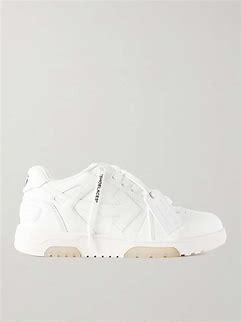
Brand: Off-White
Model: Off Out Of Office